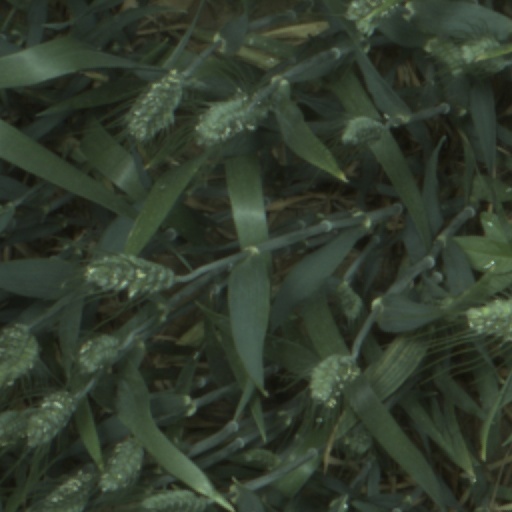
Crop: wheat